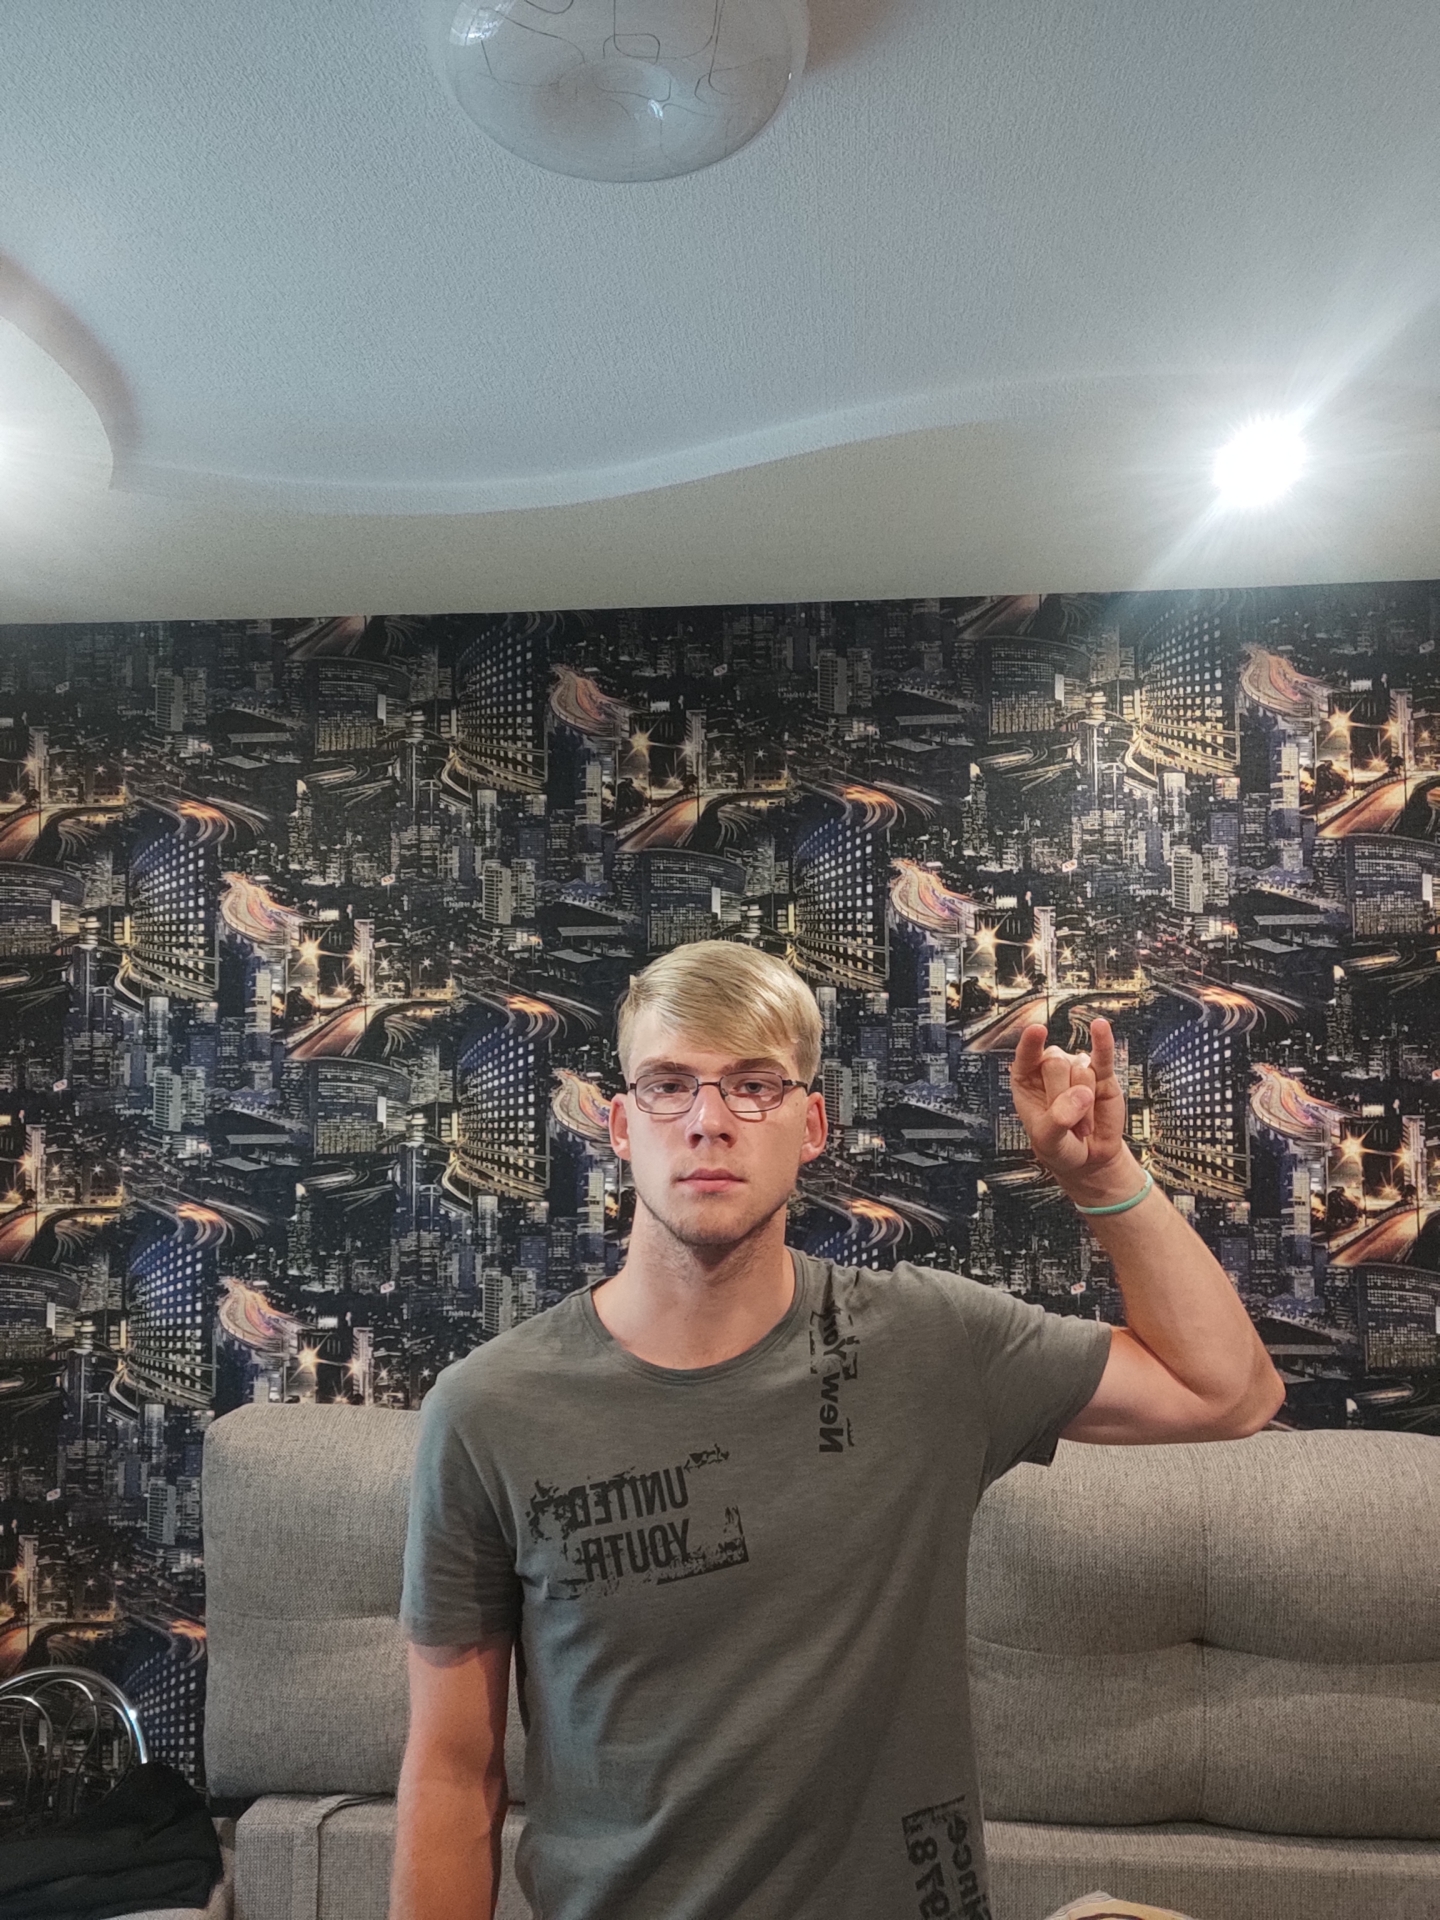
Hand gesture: rock